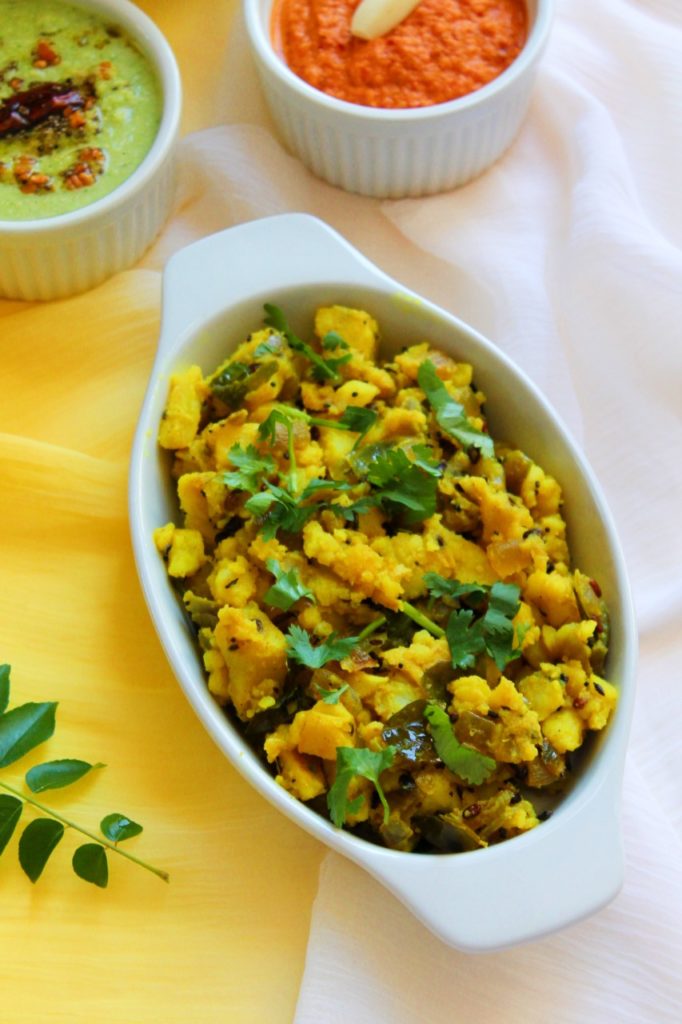
Dish: masala_dosa